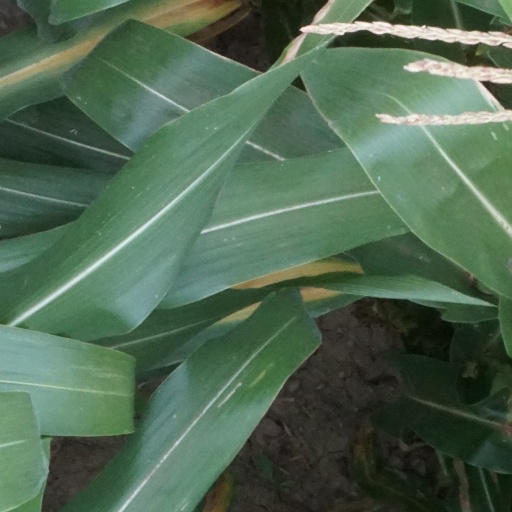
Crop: maize; corn